Z9/10 Beijing–Hangzhou through train

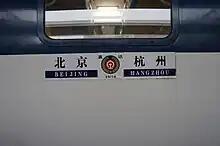
Direction board

The Z9/10 Beijing–Hangzhou through train is a Chinese railway running between the capital Beijing to Hangzhou, capital of Zhejiang express passenger trains by the Beijing Railway Bureau, Hangzhou passenger segment responsible for passenger transport task, Hangzhou originating on the Beijing train. 25T Type Passenger trains running along the Hukun Railway and Jinghu Railway across Zhejiang, Shanghai, Jiangsu, Anhui, Shandong, Hebei, Tianjin, Beijing and other provinces and cities, the entire 1633 km. Beijing railway station to Hangzhou railway station running 13 hours and 53 minutes, use trips for Z9; Hangzhou railway station to Beijing railway station to run 13 hours and 40 minutes, use trips for Z10.